The Bakery (film)

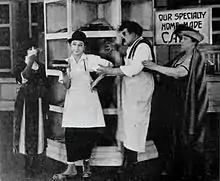
Film still

The Bakery is a 1921 American short comedy film featuring Oliver Hardy that was directed by Larry Semon and Norman Taurog.